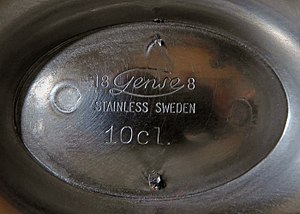
Gense / Historie
AB Gense er en svensk producent af husholdningsartikler af metal. Navnet er en forkortelse og står for Gustaf Eriksson NySilverfabrik, Eskilstuna. Gense er Sveriges ældste eksisterende aktieselskab. Virksomhedens hovedkontor og fabrik ligger i Eskilstuna.